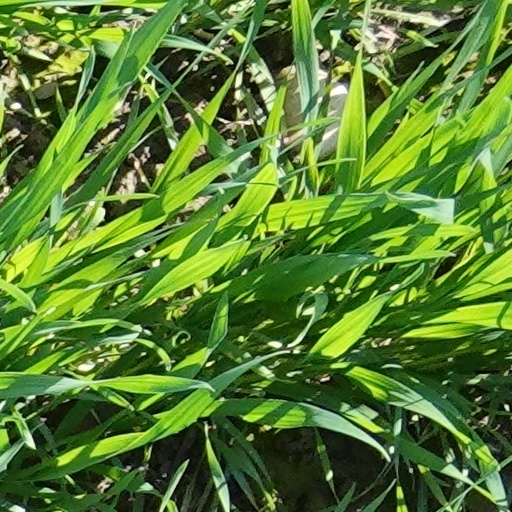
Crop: wheat